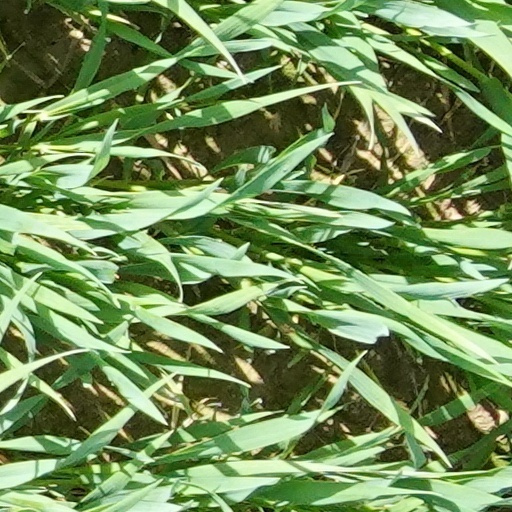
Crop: wheat